Roogie's Bump

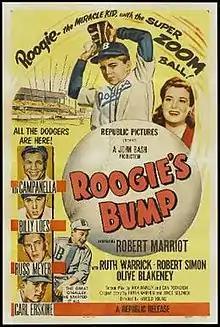
Theatrical release poster

Roogie's Bump is a 1954 American comedy film directed by Harold Young and written by Jack Hanley and Dan Totheroh. The film stars Robert Marriott, Ruth Warrick, Olive Blakeney, Robert F. Simon, William Harrigan and David Winters. The film was released on August 25, 1954, by Republic Pictures. It was remade in 1993 as "Rookie of the Year".